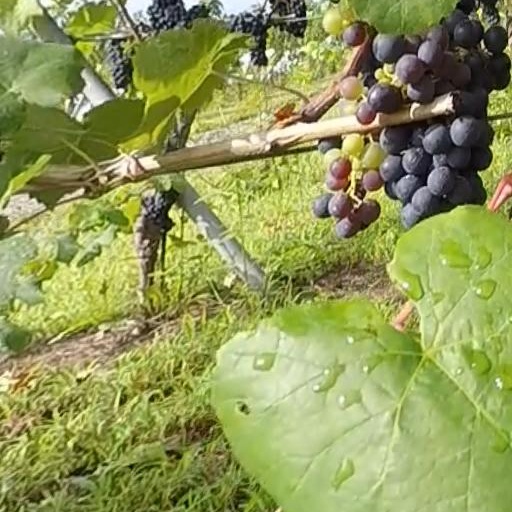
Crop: grape